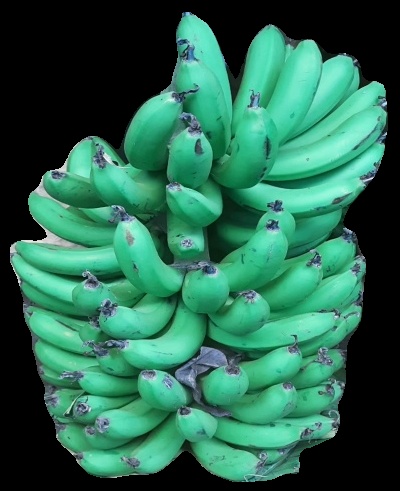
Variety: pachbale
Grade: grade1